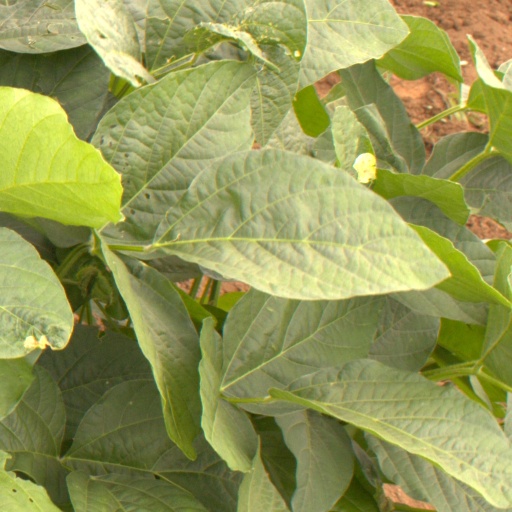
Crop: soybean